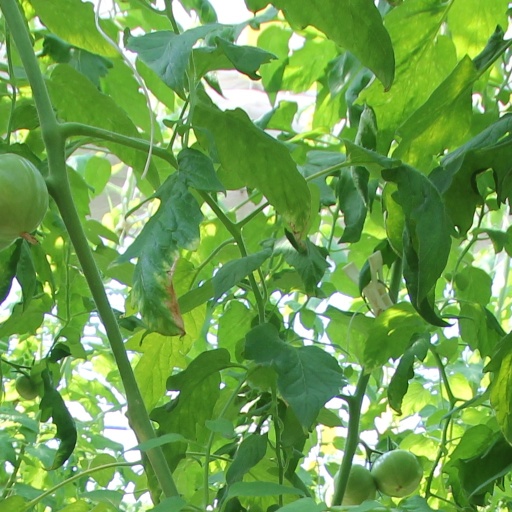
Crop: tomato